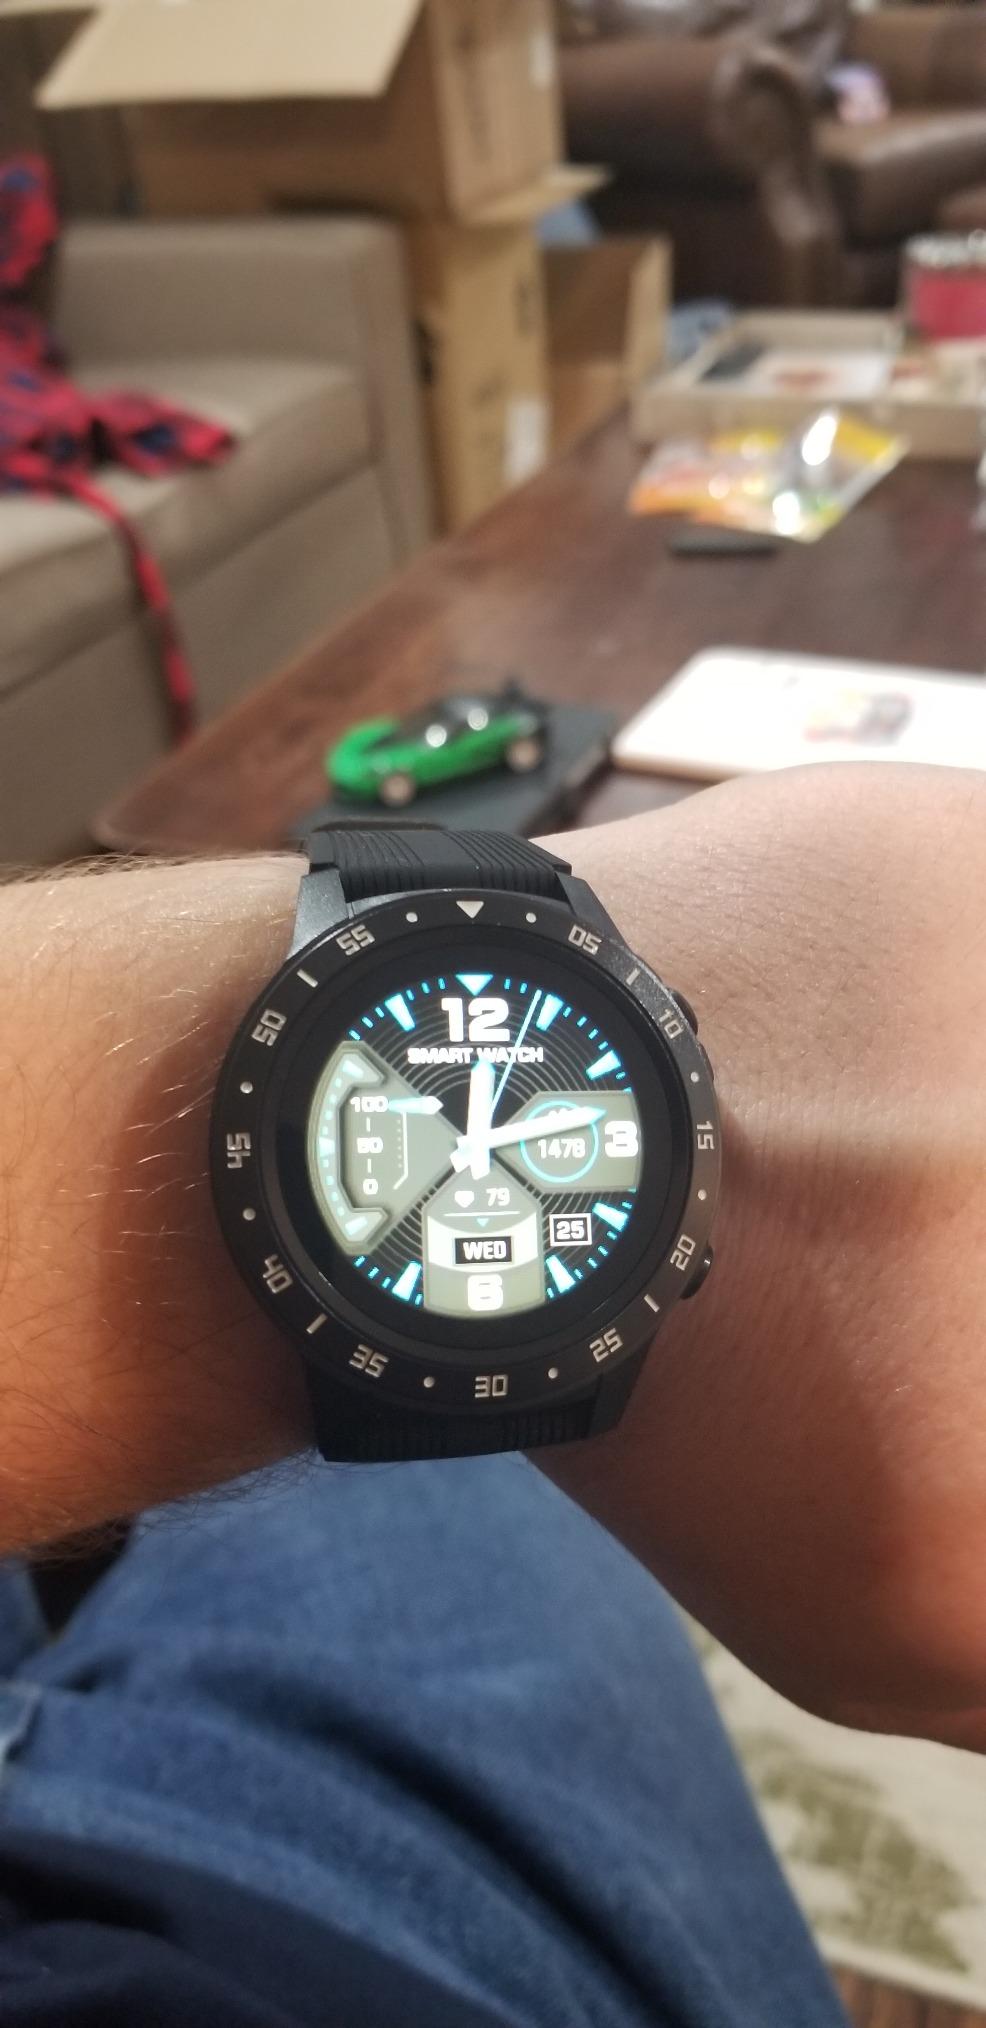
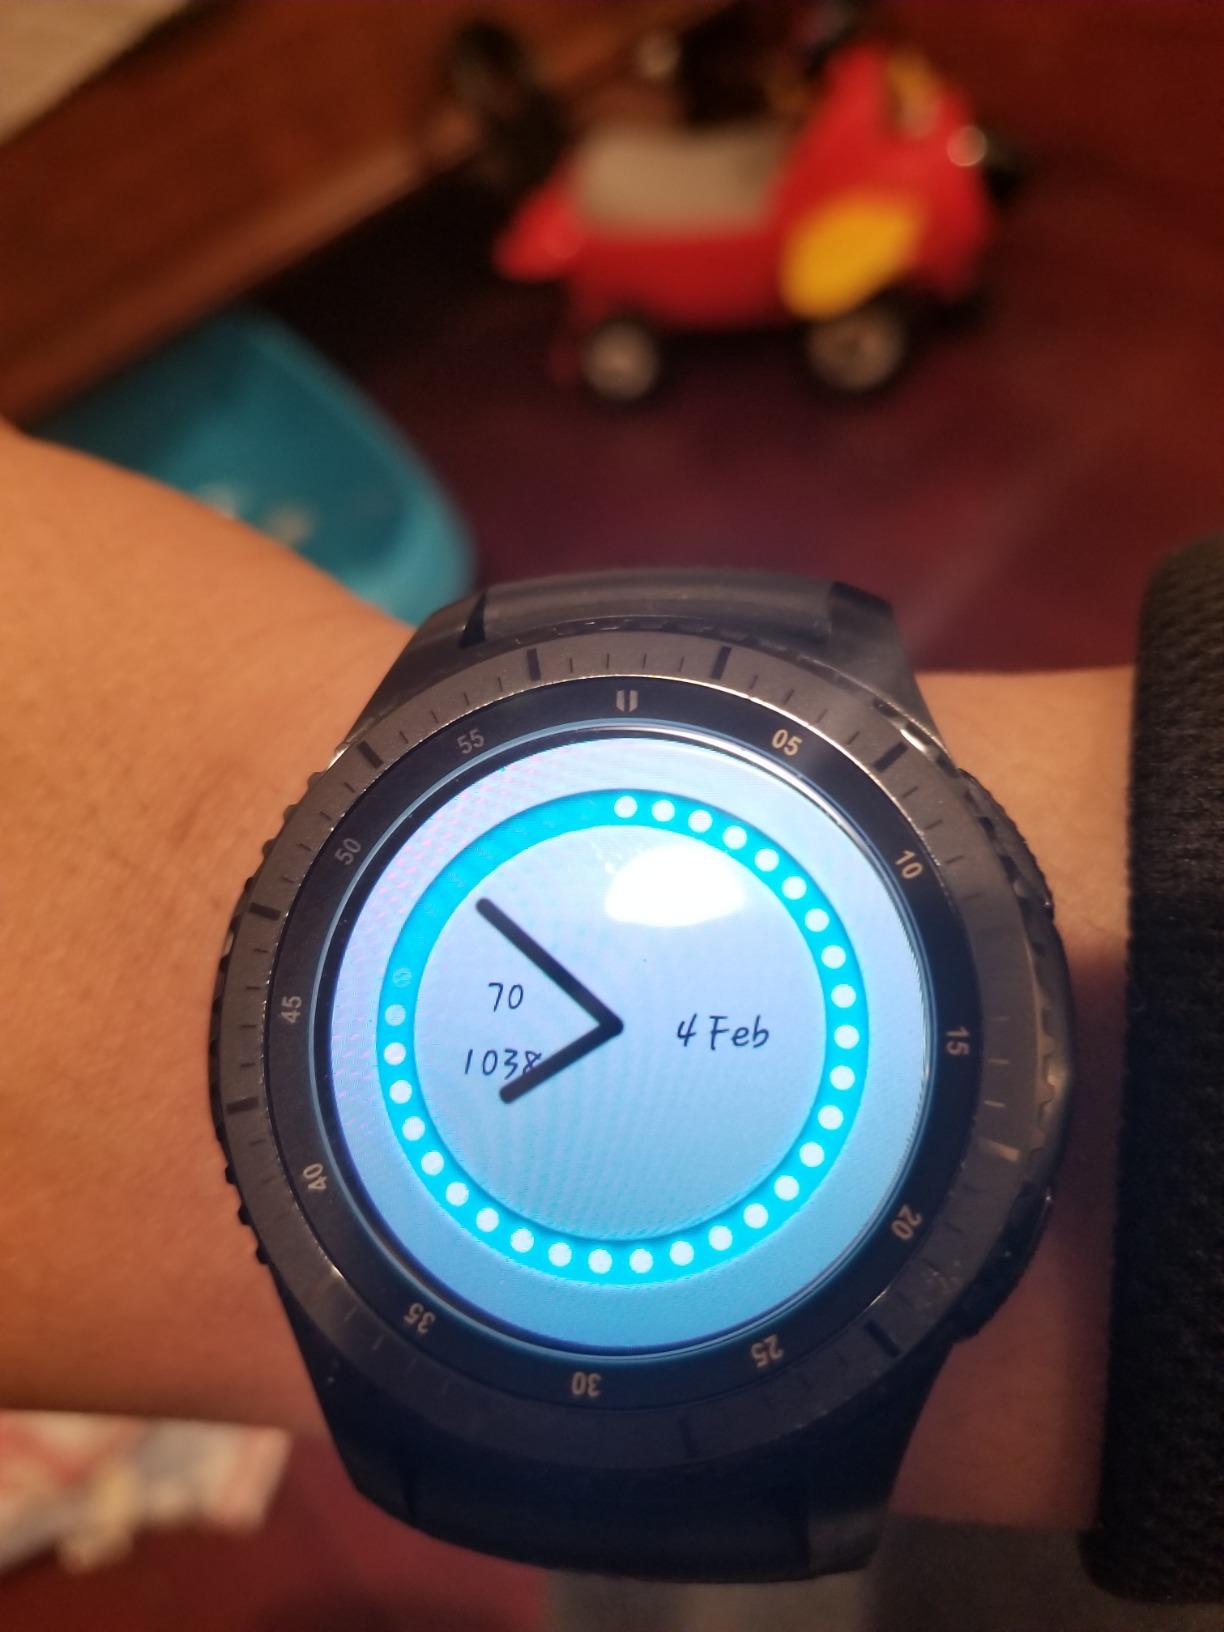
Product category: smartwatch
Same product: no